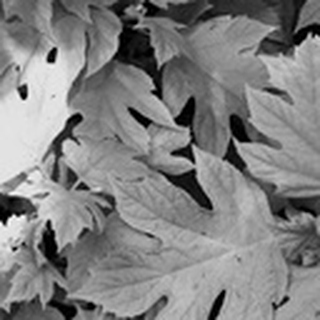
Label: healthy_cotton